Health in Bangladesh

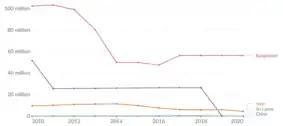
Requiring intervention for NTDs

The MDG Goal five target was to reduce the maternal mortality rate (MMR) from 574 to 143 deaths per 100,000 live births by 2015 in Bangladesh. There has been a significant downfall in the MMR rates; however, the trajectory is not enough to meet the targets.